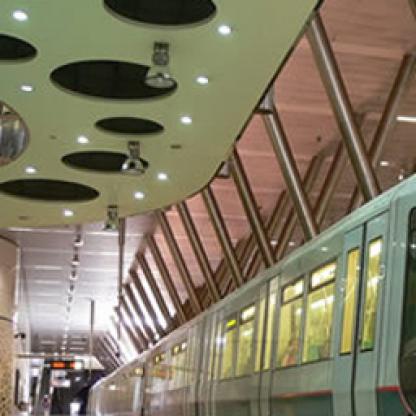
Scene: Indoor